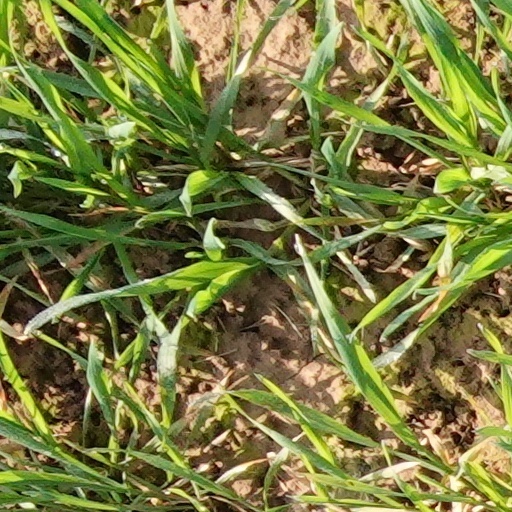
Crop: wheat